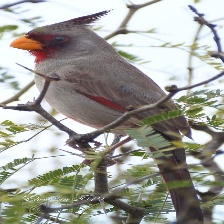
Species: PYRRHULOXIA
Scientific name: CARDINALIS SINUATUS